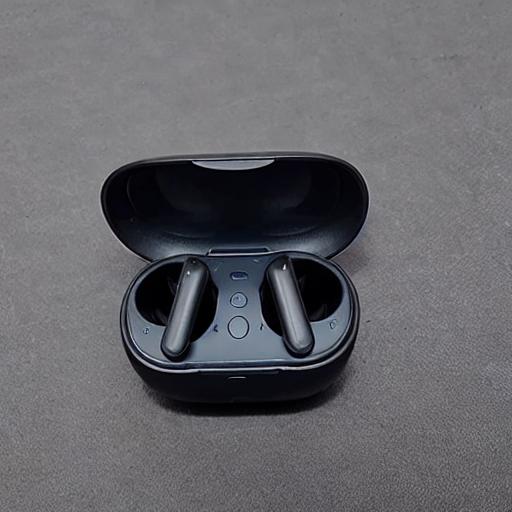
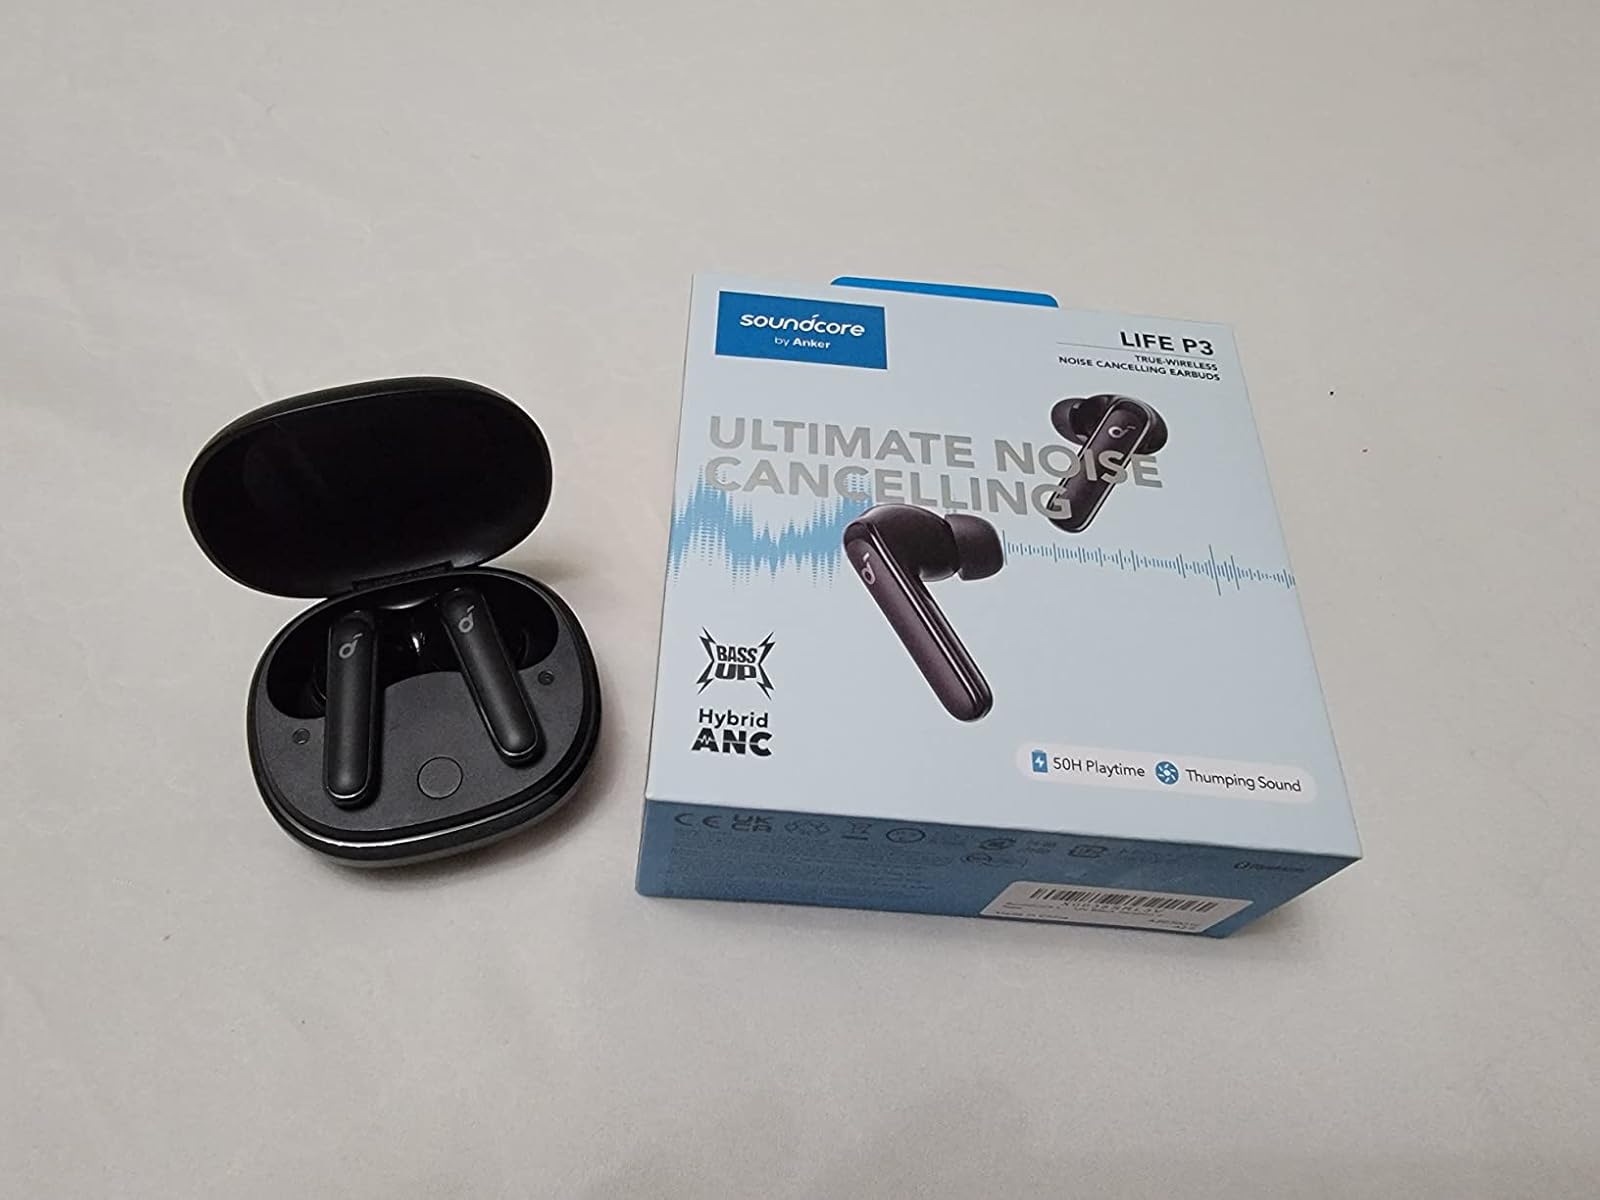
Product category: earbuds
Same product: no